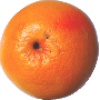
Label: Grapefruit Pink 1